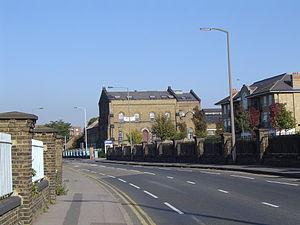
L'université Kingston, est une université publique anglaise crée en 1899 et située à Kingston upon Thames dans le Grand Londres. Kingston attire des étudiants du monde entier avec plus de 125 nationalités représentées en 2019.
Seething Wells est un quartier de la ville de Surbiton, dans le district royal de Kingston upon Thames, proche de la frontière avec le district de Elmbridge en Surrey. Il s'agit d'un ancien site de traitement de l'eau extraite sur la berge sud de la Tamise.